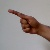
The image shows a hand gesture representing the letter 'G' in Indian Sign Language.